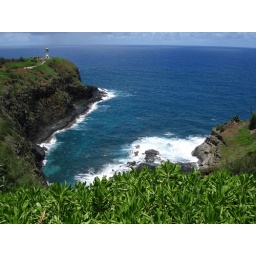
peering over a cliff in kauai, a lighthouse to my left, powerful cliffs to my right, and a blue sea in the middle.